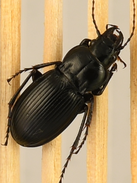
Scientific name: Cyclotrachelus torvus
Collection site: Northern Great Plains Research Laboratory NEON (NOGP), plot NOGP_012